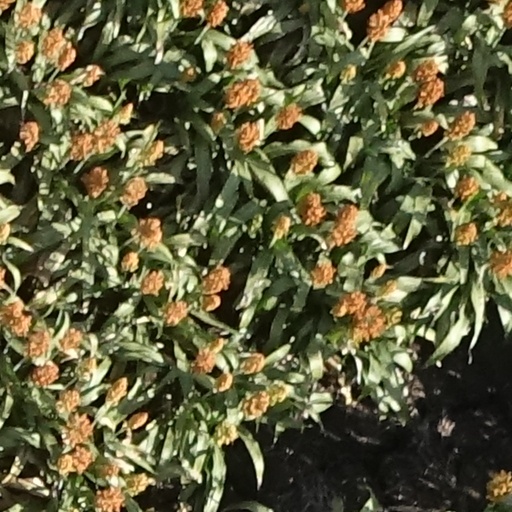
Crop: sorghum